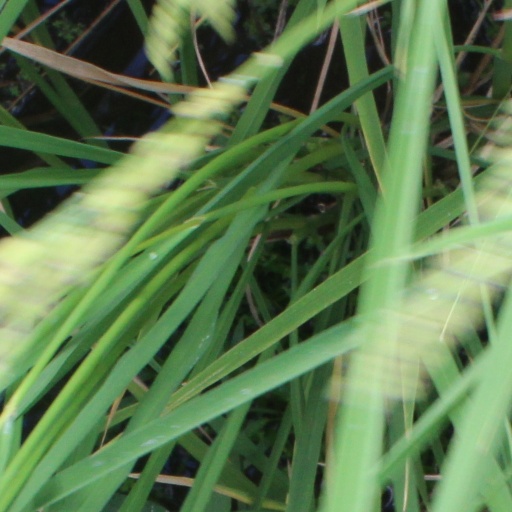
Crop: rice